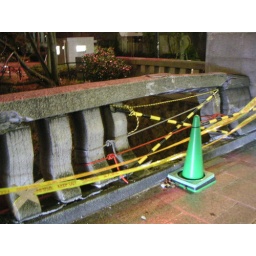
I take this bridge all the time... eeeeks. Three of the pillars could be seen in the river down below.